Nikola Storm

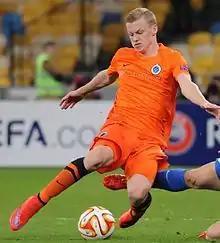
Storm playing for Club Brugge in 2015

Nikola Storm (born 30 September 1994) is a Belgian professional footballer who plays for Mechelen as a winger.